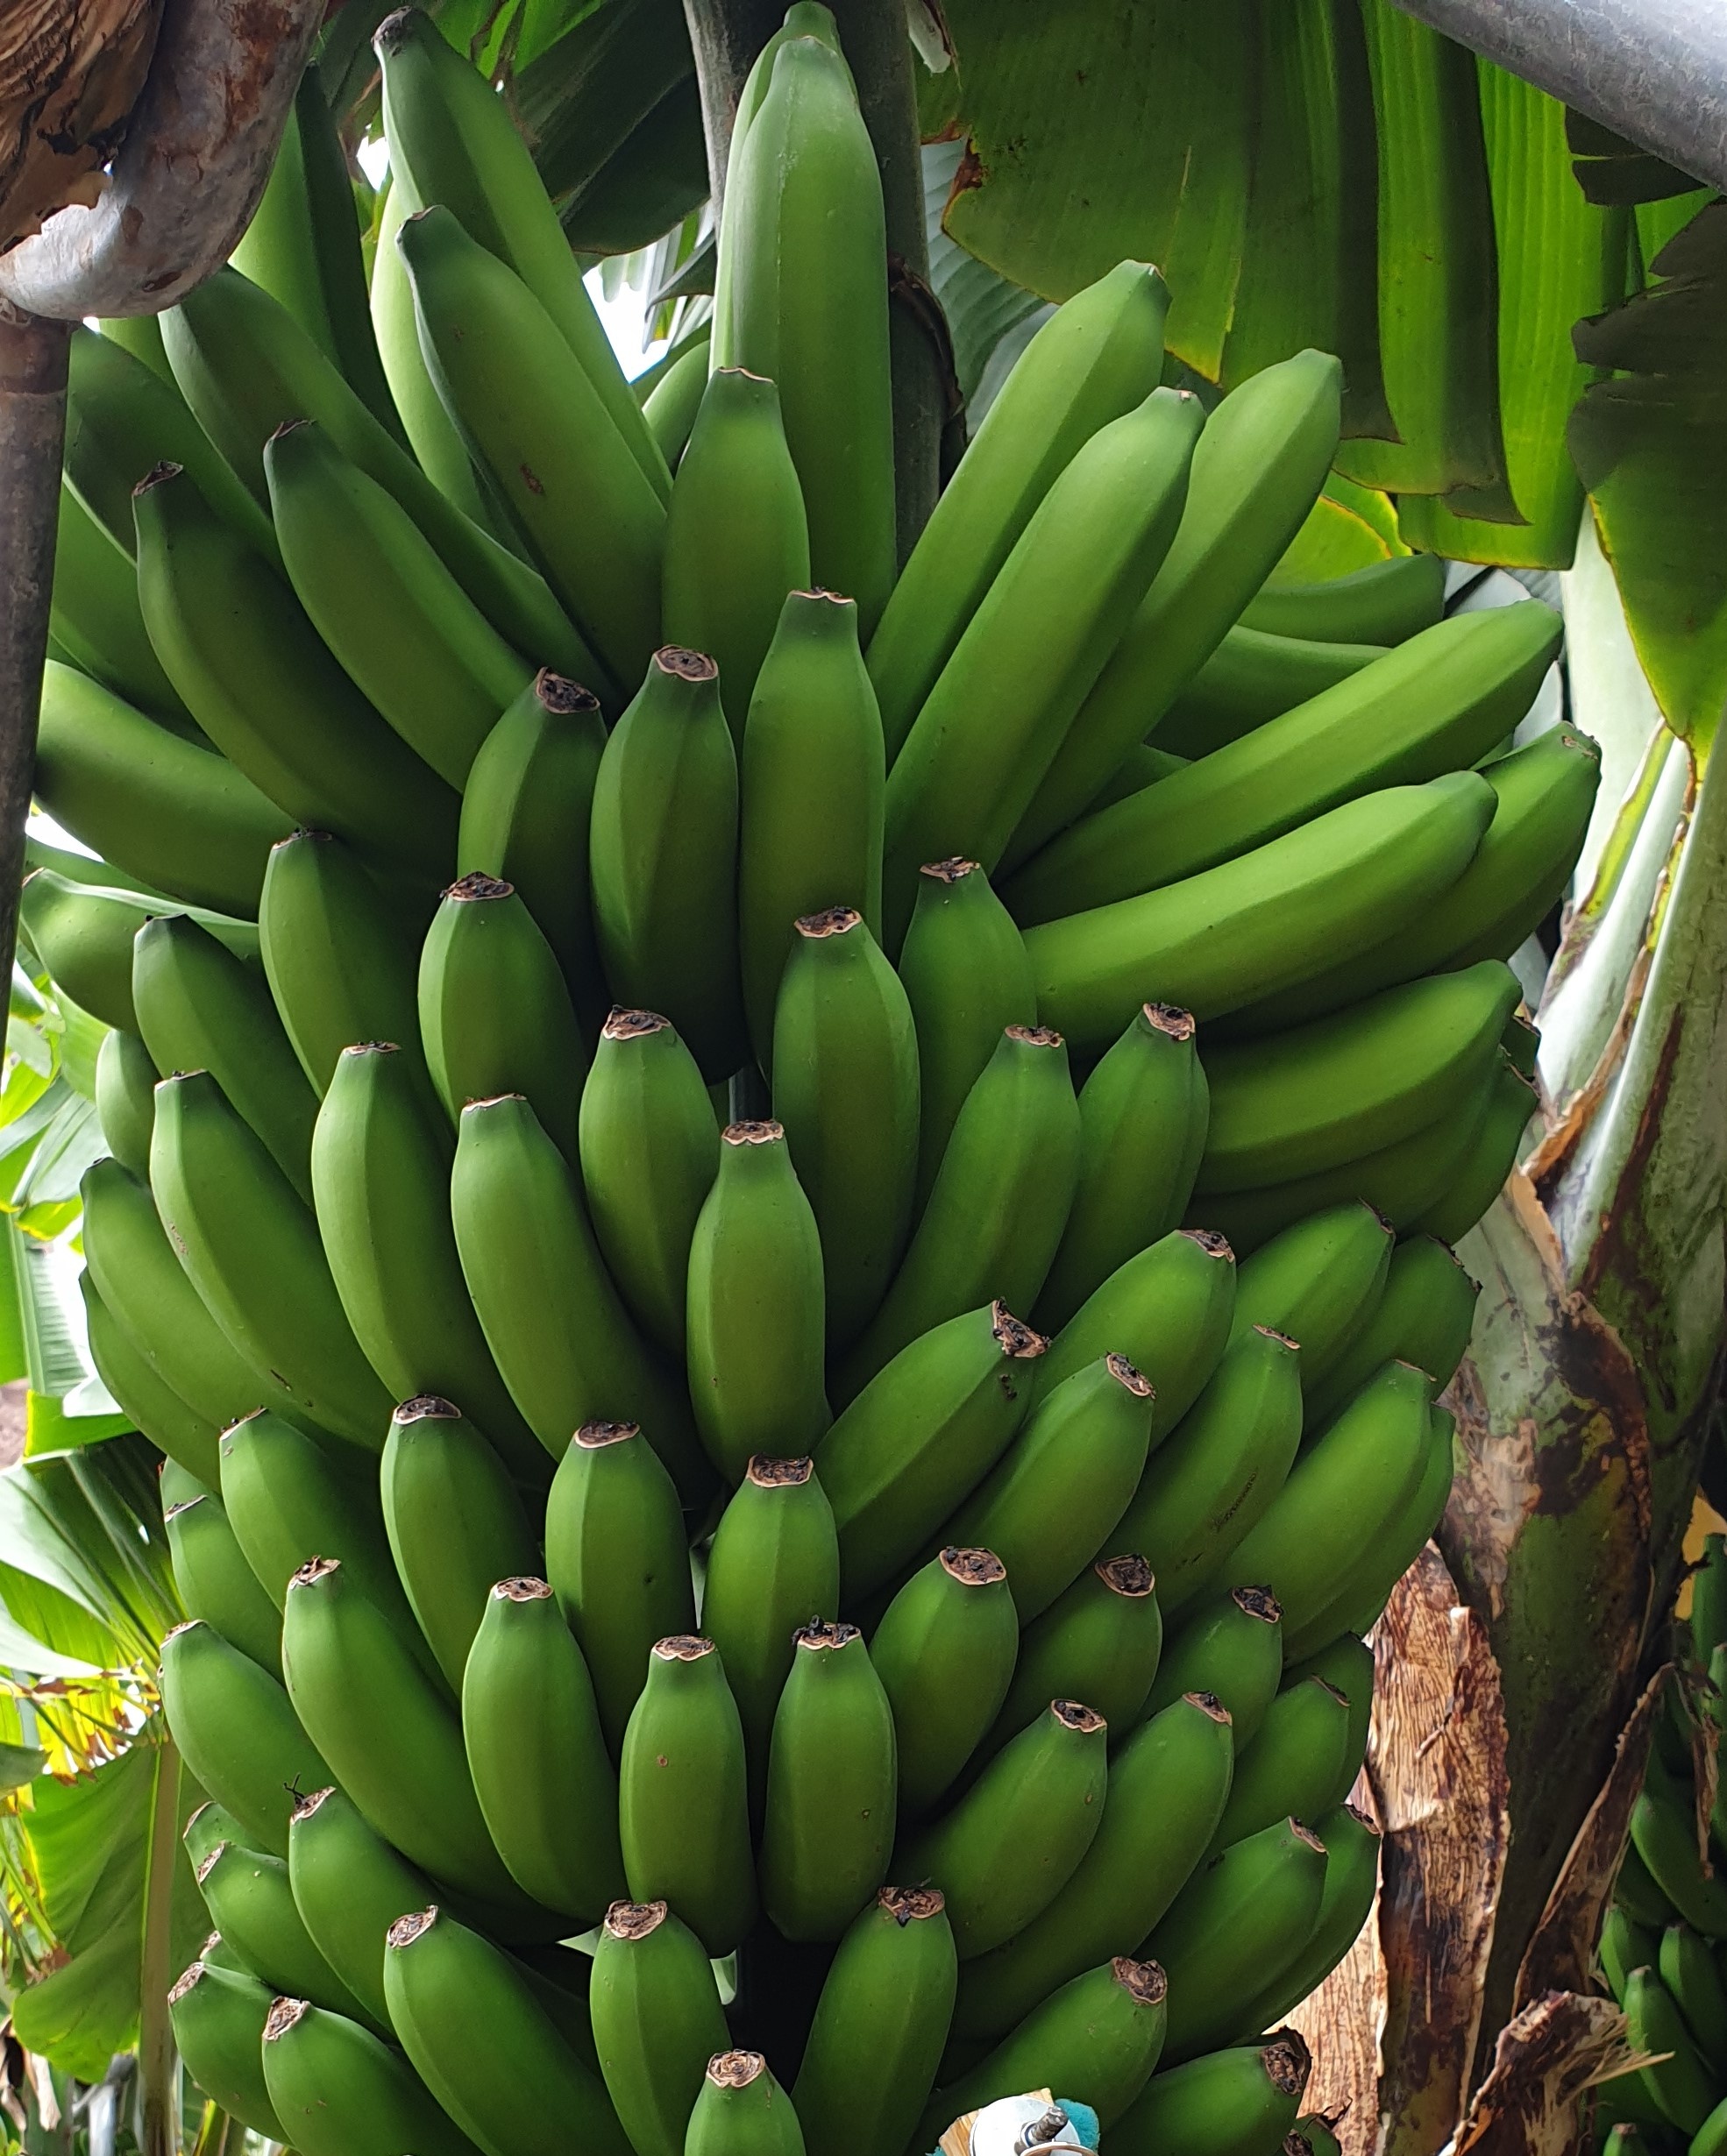
Label: Cut